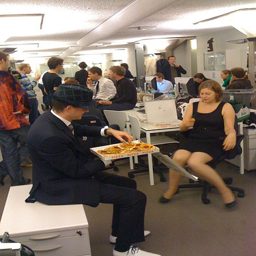
A man siting on a bench holding a pizza.
A well dressed man eating pizza in an office setting with many other people.
People in an office setting enjoying food together.
Several people enjoying pizza at an office party.
A man eating takeout pizza at an office party